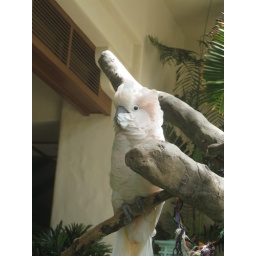
This beautiful white bird was hanging out in the Hyatt atrium.